Robert Sangster

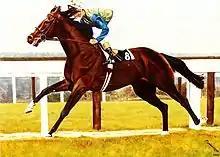
Assert, oil on canvas Painting by Bob Demuyser (1920-2003)

Sangster was introduced to thoroughbred racing through a friend, Nick Robinson, who recommended a bet on Chalk Stream, a horse owned by his grandfather, Sir Foster Robinson, in the 1960 Lincoln Handicap. Chalk Stream finished unplaced, but Sangster bought the horse as a wedding present for his fiancée and sent him to be trained by Eric Cousins. The horse won the Liverpool Autumn Cup that year and the Jubilee Handicap at Kempton Park the following May, hooking Sangster on racing. He started buying successful fillies with the aim of breeding his own horses and had his first win in a major flat race with Brief Star in the 1969 Ayr Gold Cup.